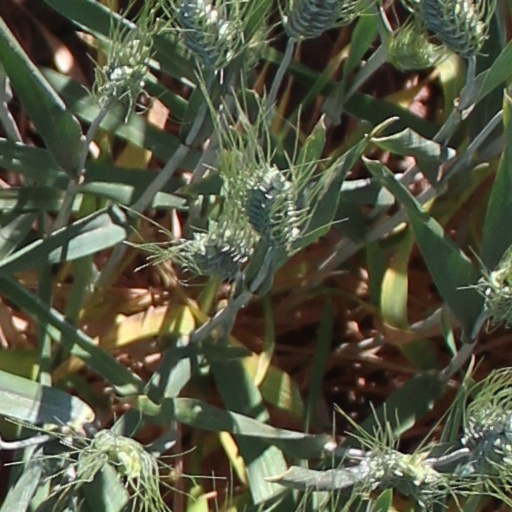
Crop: wheat